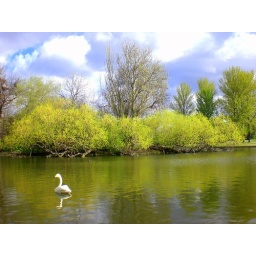
The water looks so green in this picture...